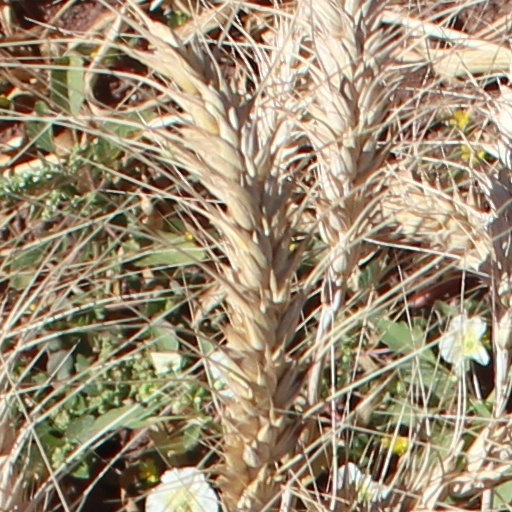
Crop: wheat